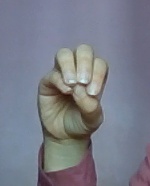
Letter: ha